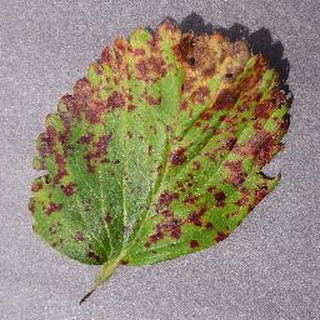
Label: strawberry_leaf_scorch